Bank secrecy

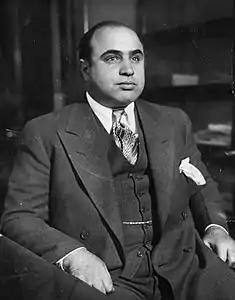
Mobster Al Capone was charged with and prosecuted for income tax evasion in the 1930s.

Banking secrecy, alternatively known as financial privacy, banking discretion, or bank safety, is a conditional agreement between a bank and its clients that all foregoing activities remain secure, confidential, and private. Most often associated with banking in Switzerland, banking secrecy is prevalent in Luxembourg, Monaco, Hong Kong, Singapore, Ireland, and Lebanon, among other off-shore banking institutions.